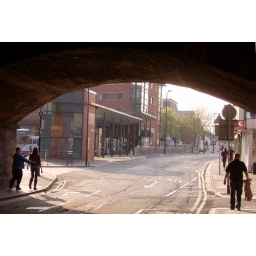
View under the rail bridge from outside the rail station looking at the new bus station.